Niels Werring

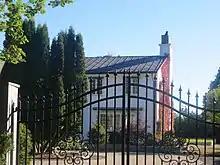
Munkebakken on Fornebu in Bærum

Werring was born at Kristiansund in Møre og Romsdal, Norway. He was the son of Edvard Werring (1857-1949) and Gina Mathea Heyerdahl (1872-1948). His family operated a company dealing in dried and salted cod. After graduating from the Oslo Commerce School ("Oslo Handelsgymnasium") in 1916, he stayed for a few years in the United States and Brazil, as a representative of the family business.